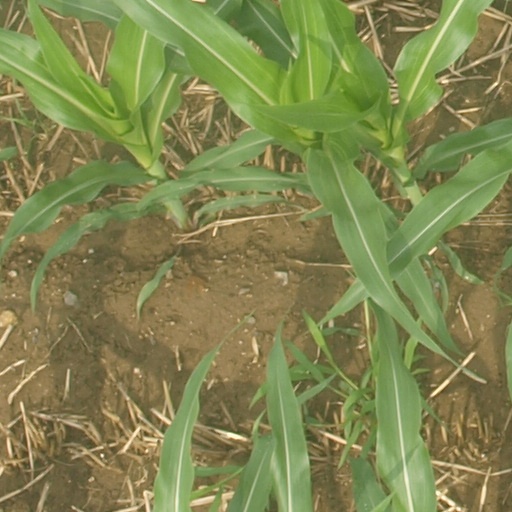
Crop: maize; corn